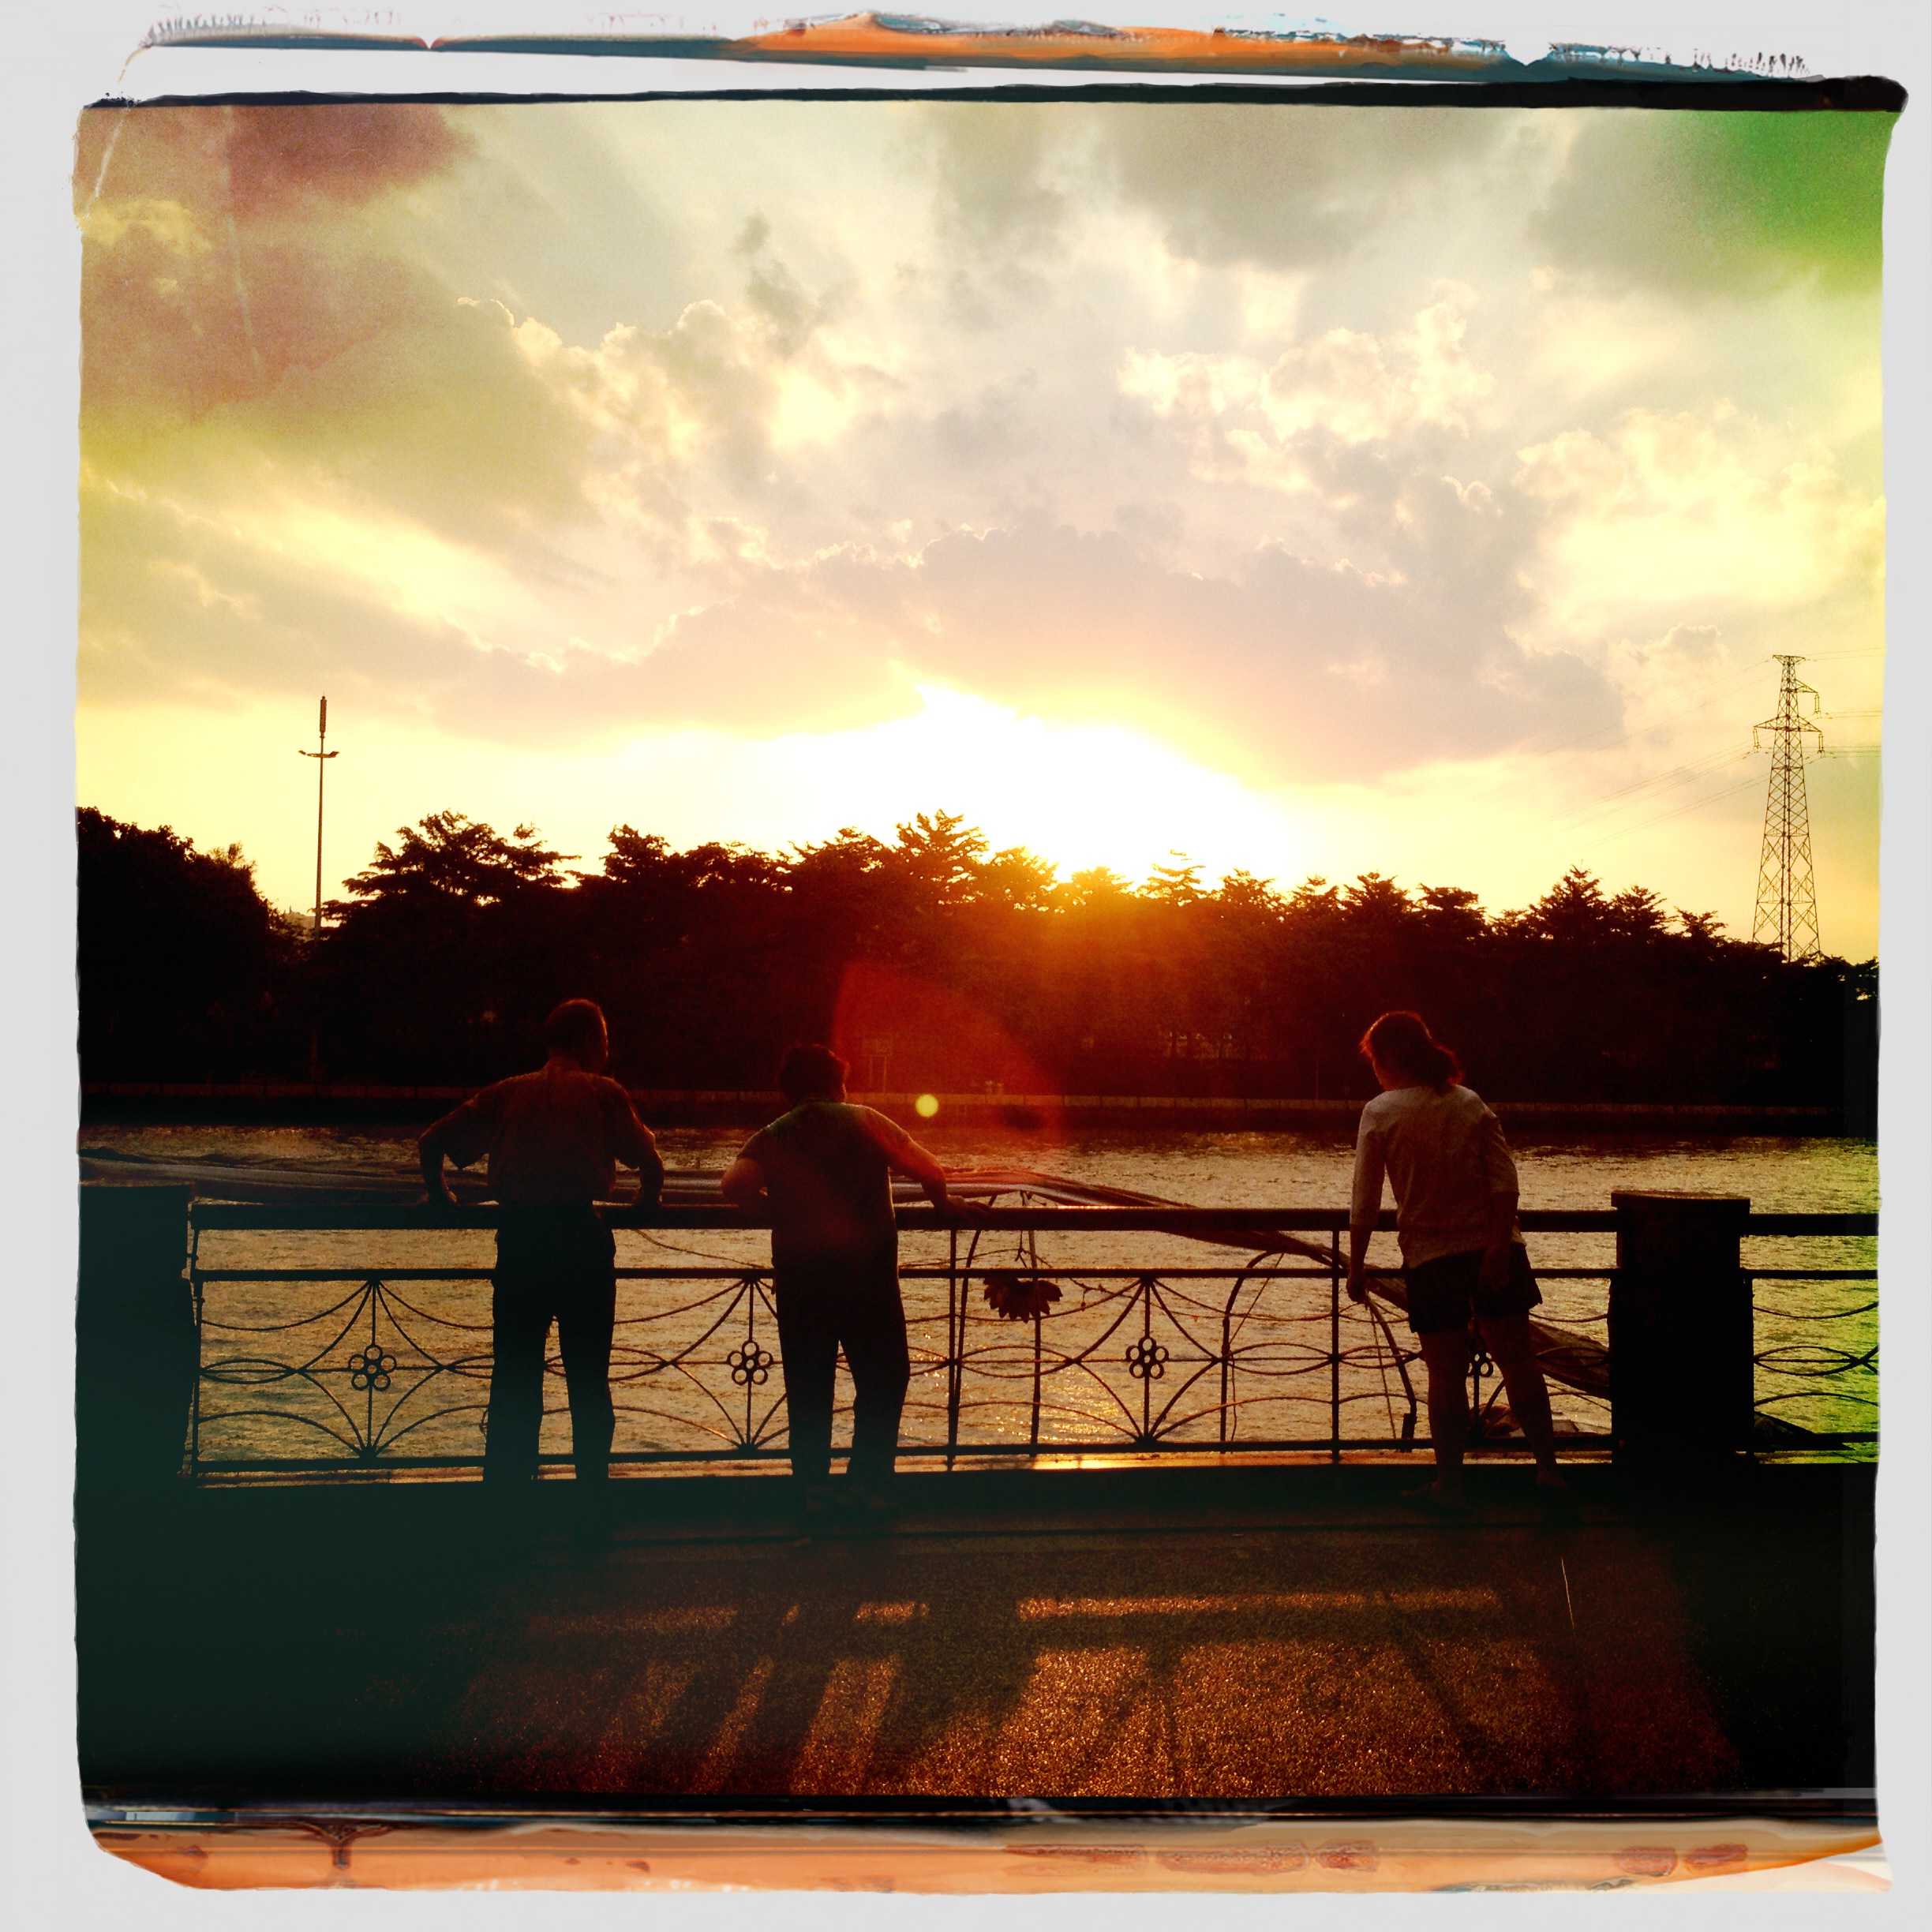
sunset, morning, evening, hipstamatic, image, standardflash, akiralens, kodamafilm